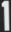
Number: 1